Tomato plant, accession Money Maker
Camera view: horizontal (90 deg, fisheye); turntable rotation: 300 degrees
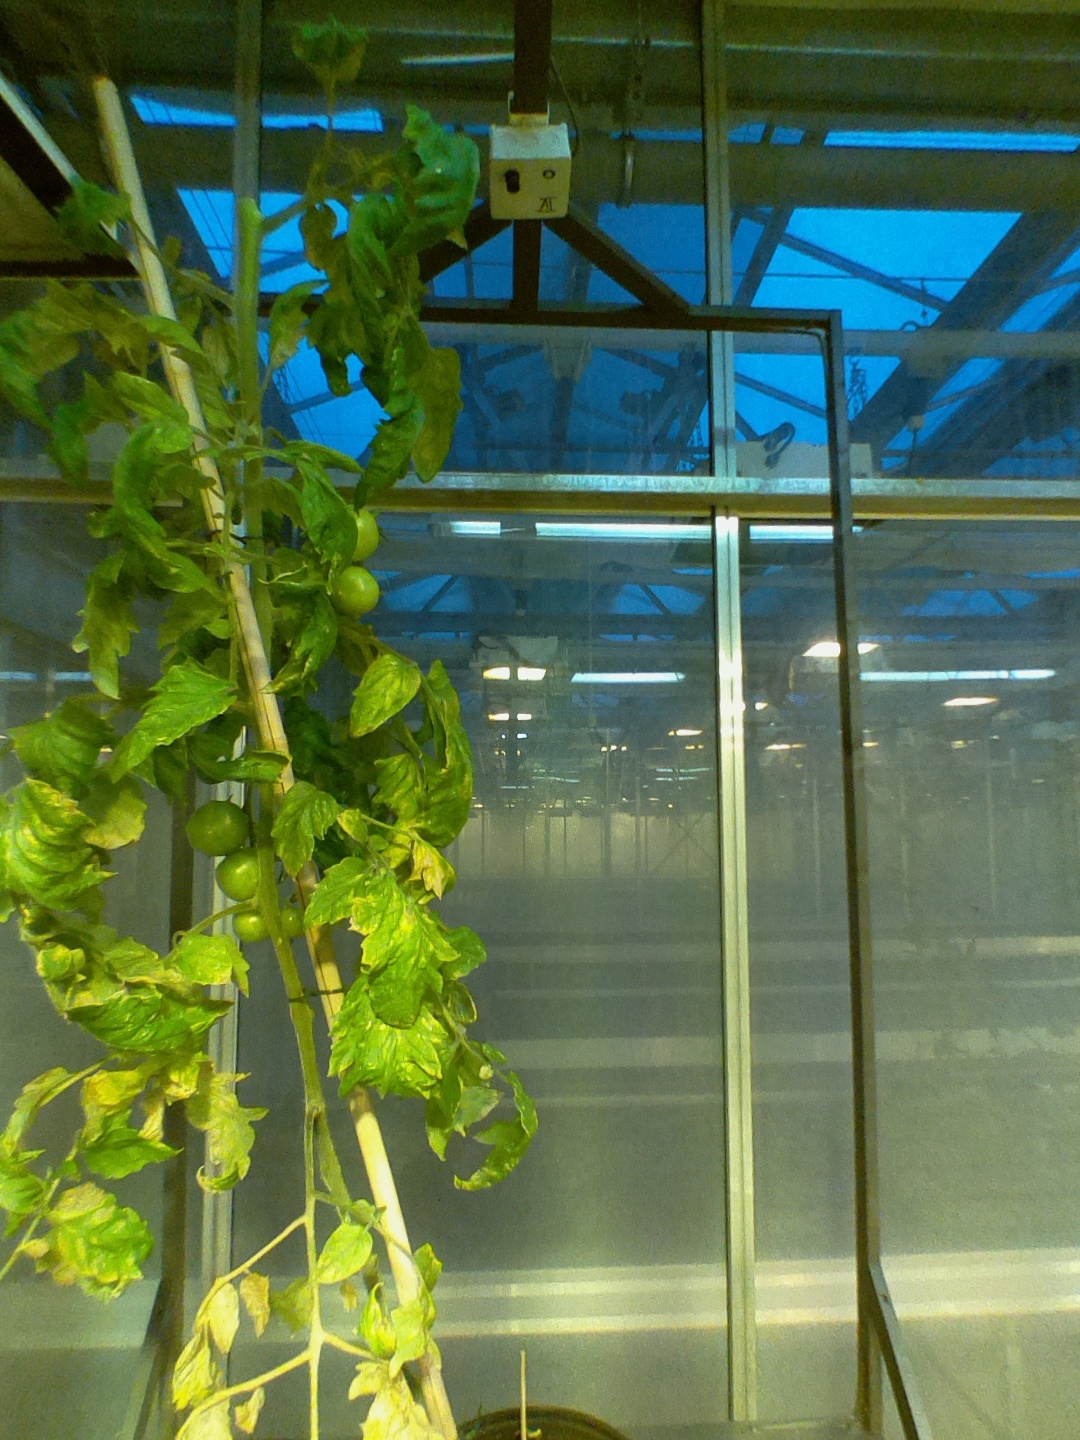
BBCH growth stage 78: 80% -90% of final fruit size